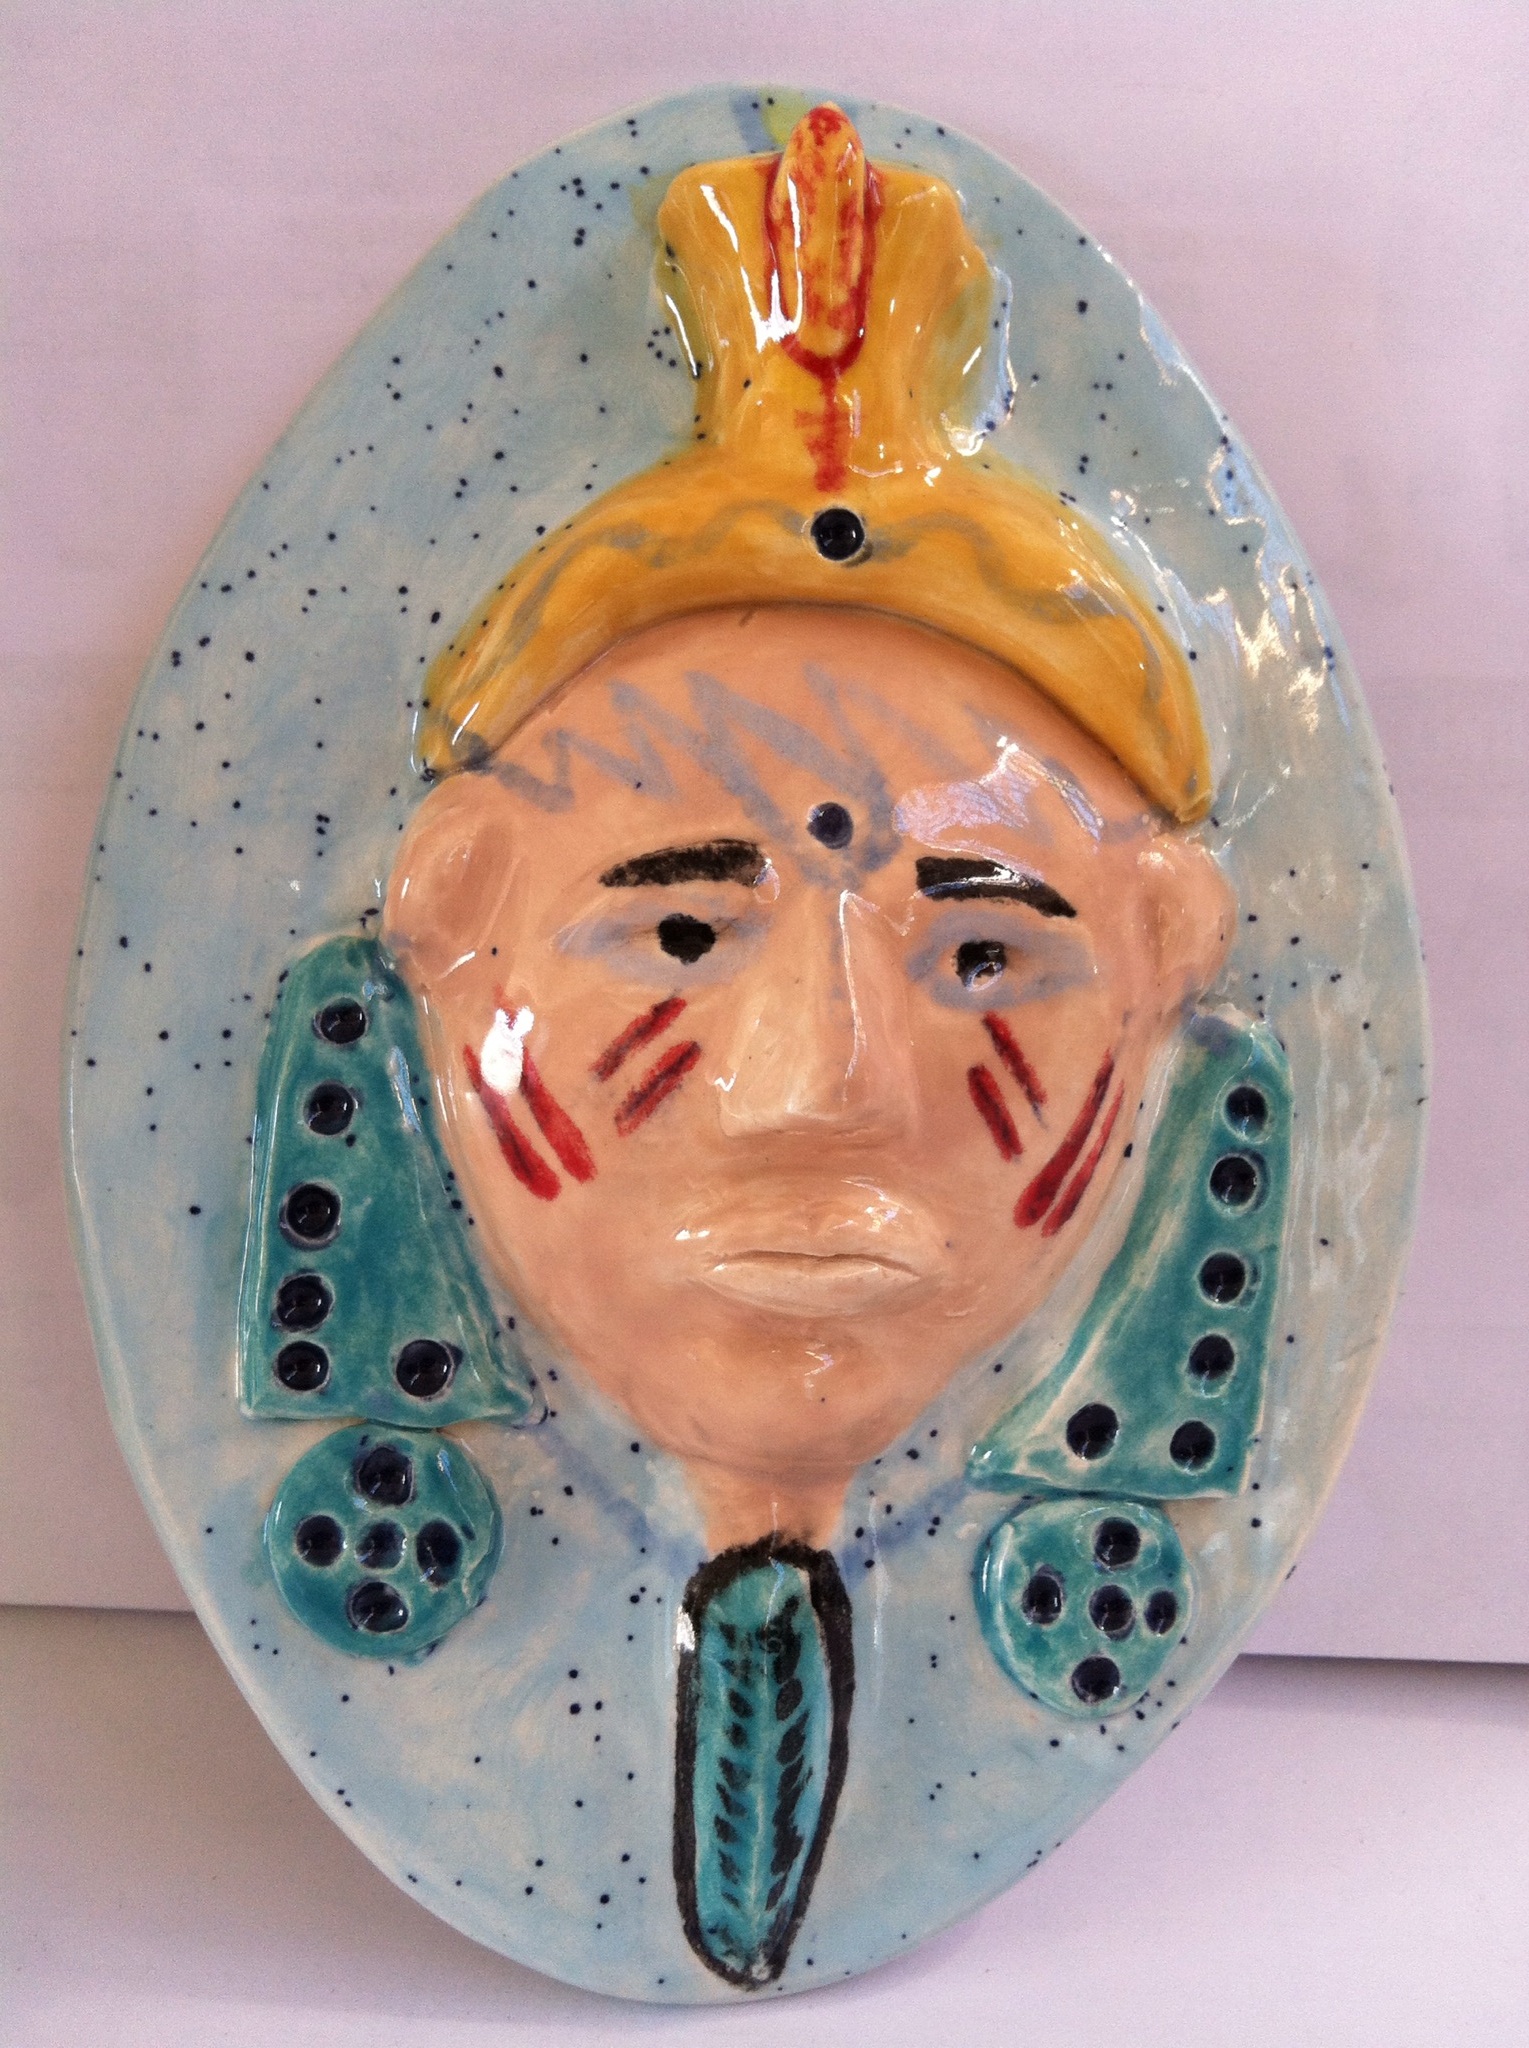
ceramic, head, organ, porcelain, costume, dishware